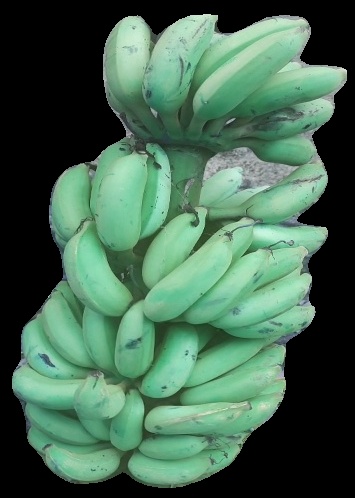
Variety: elakki-bale
Grade: grade2